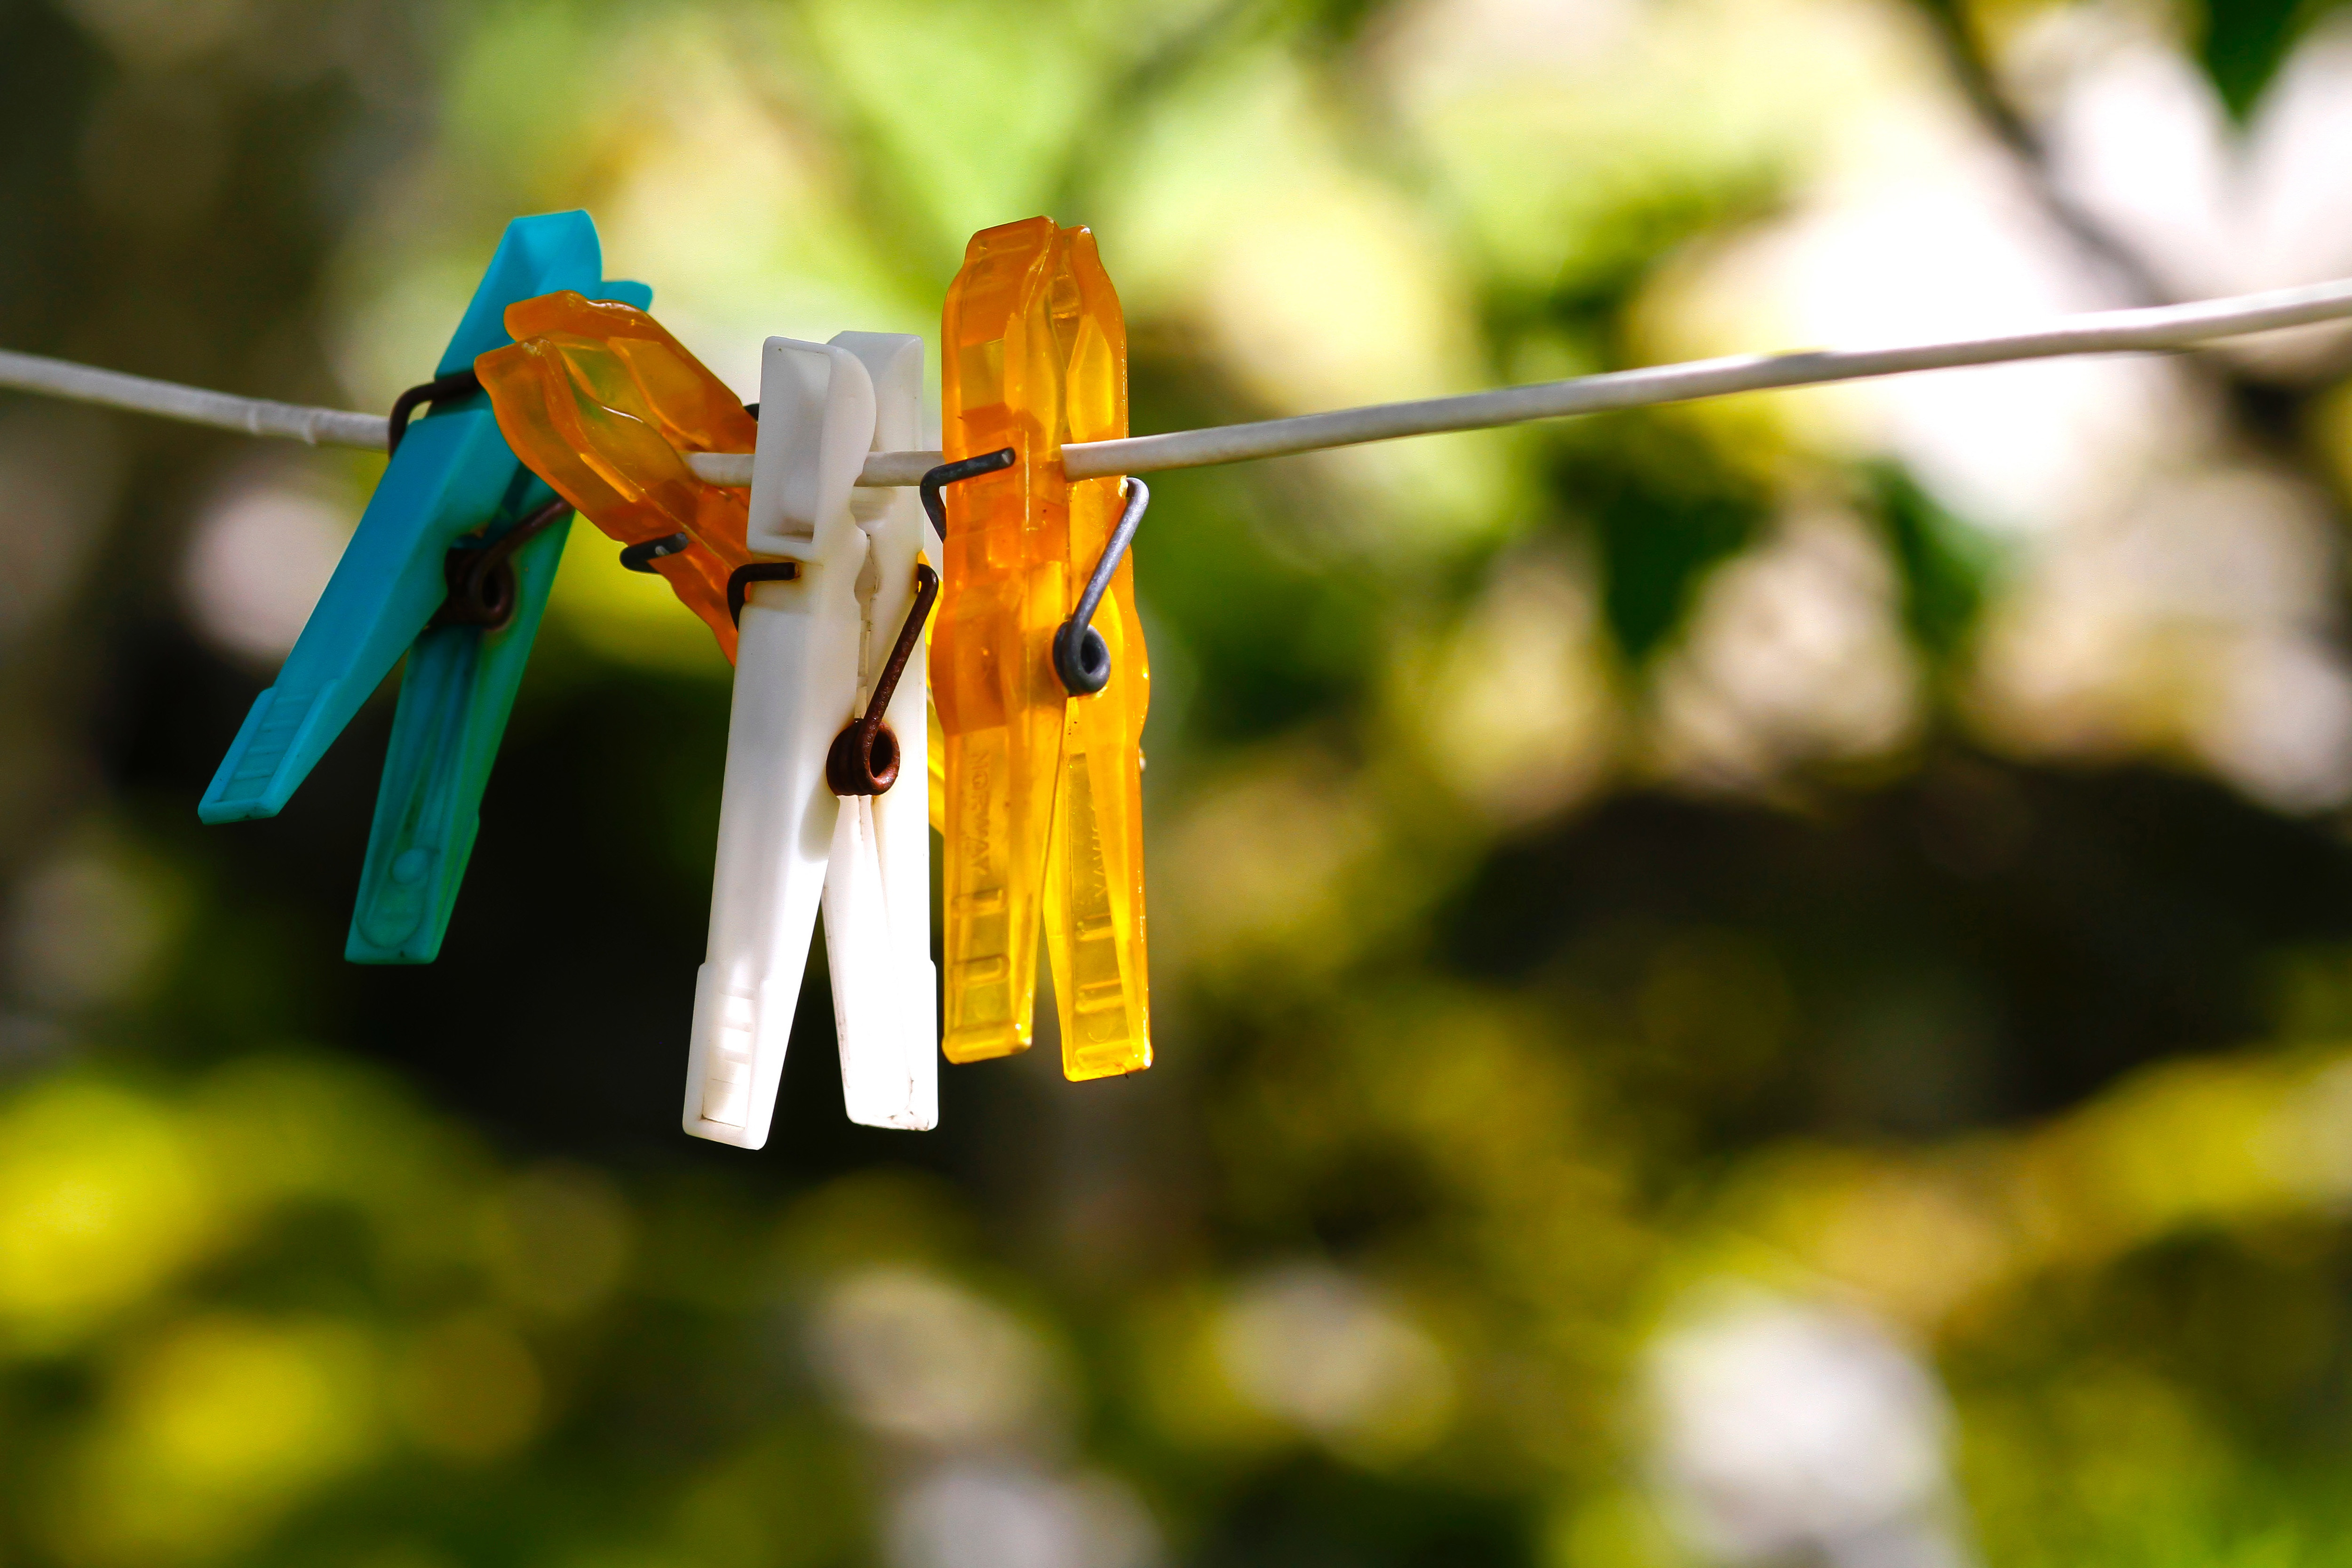
yellow, leaf, wildlife, plant, bird, branch, beak, wheel